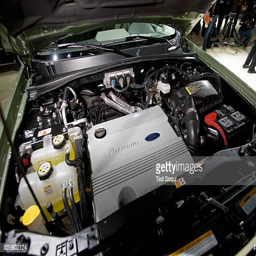
a hybrid engine inside show